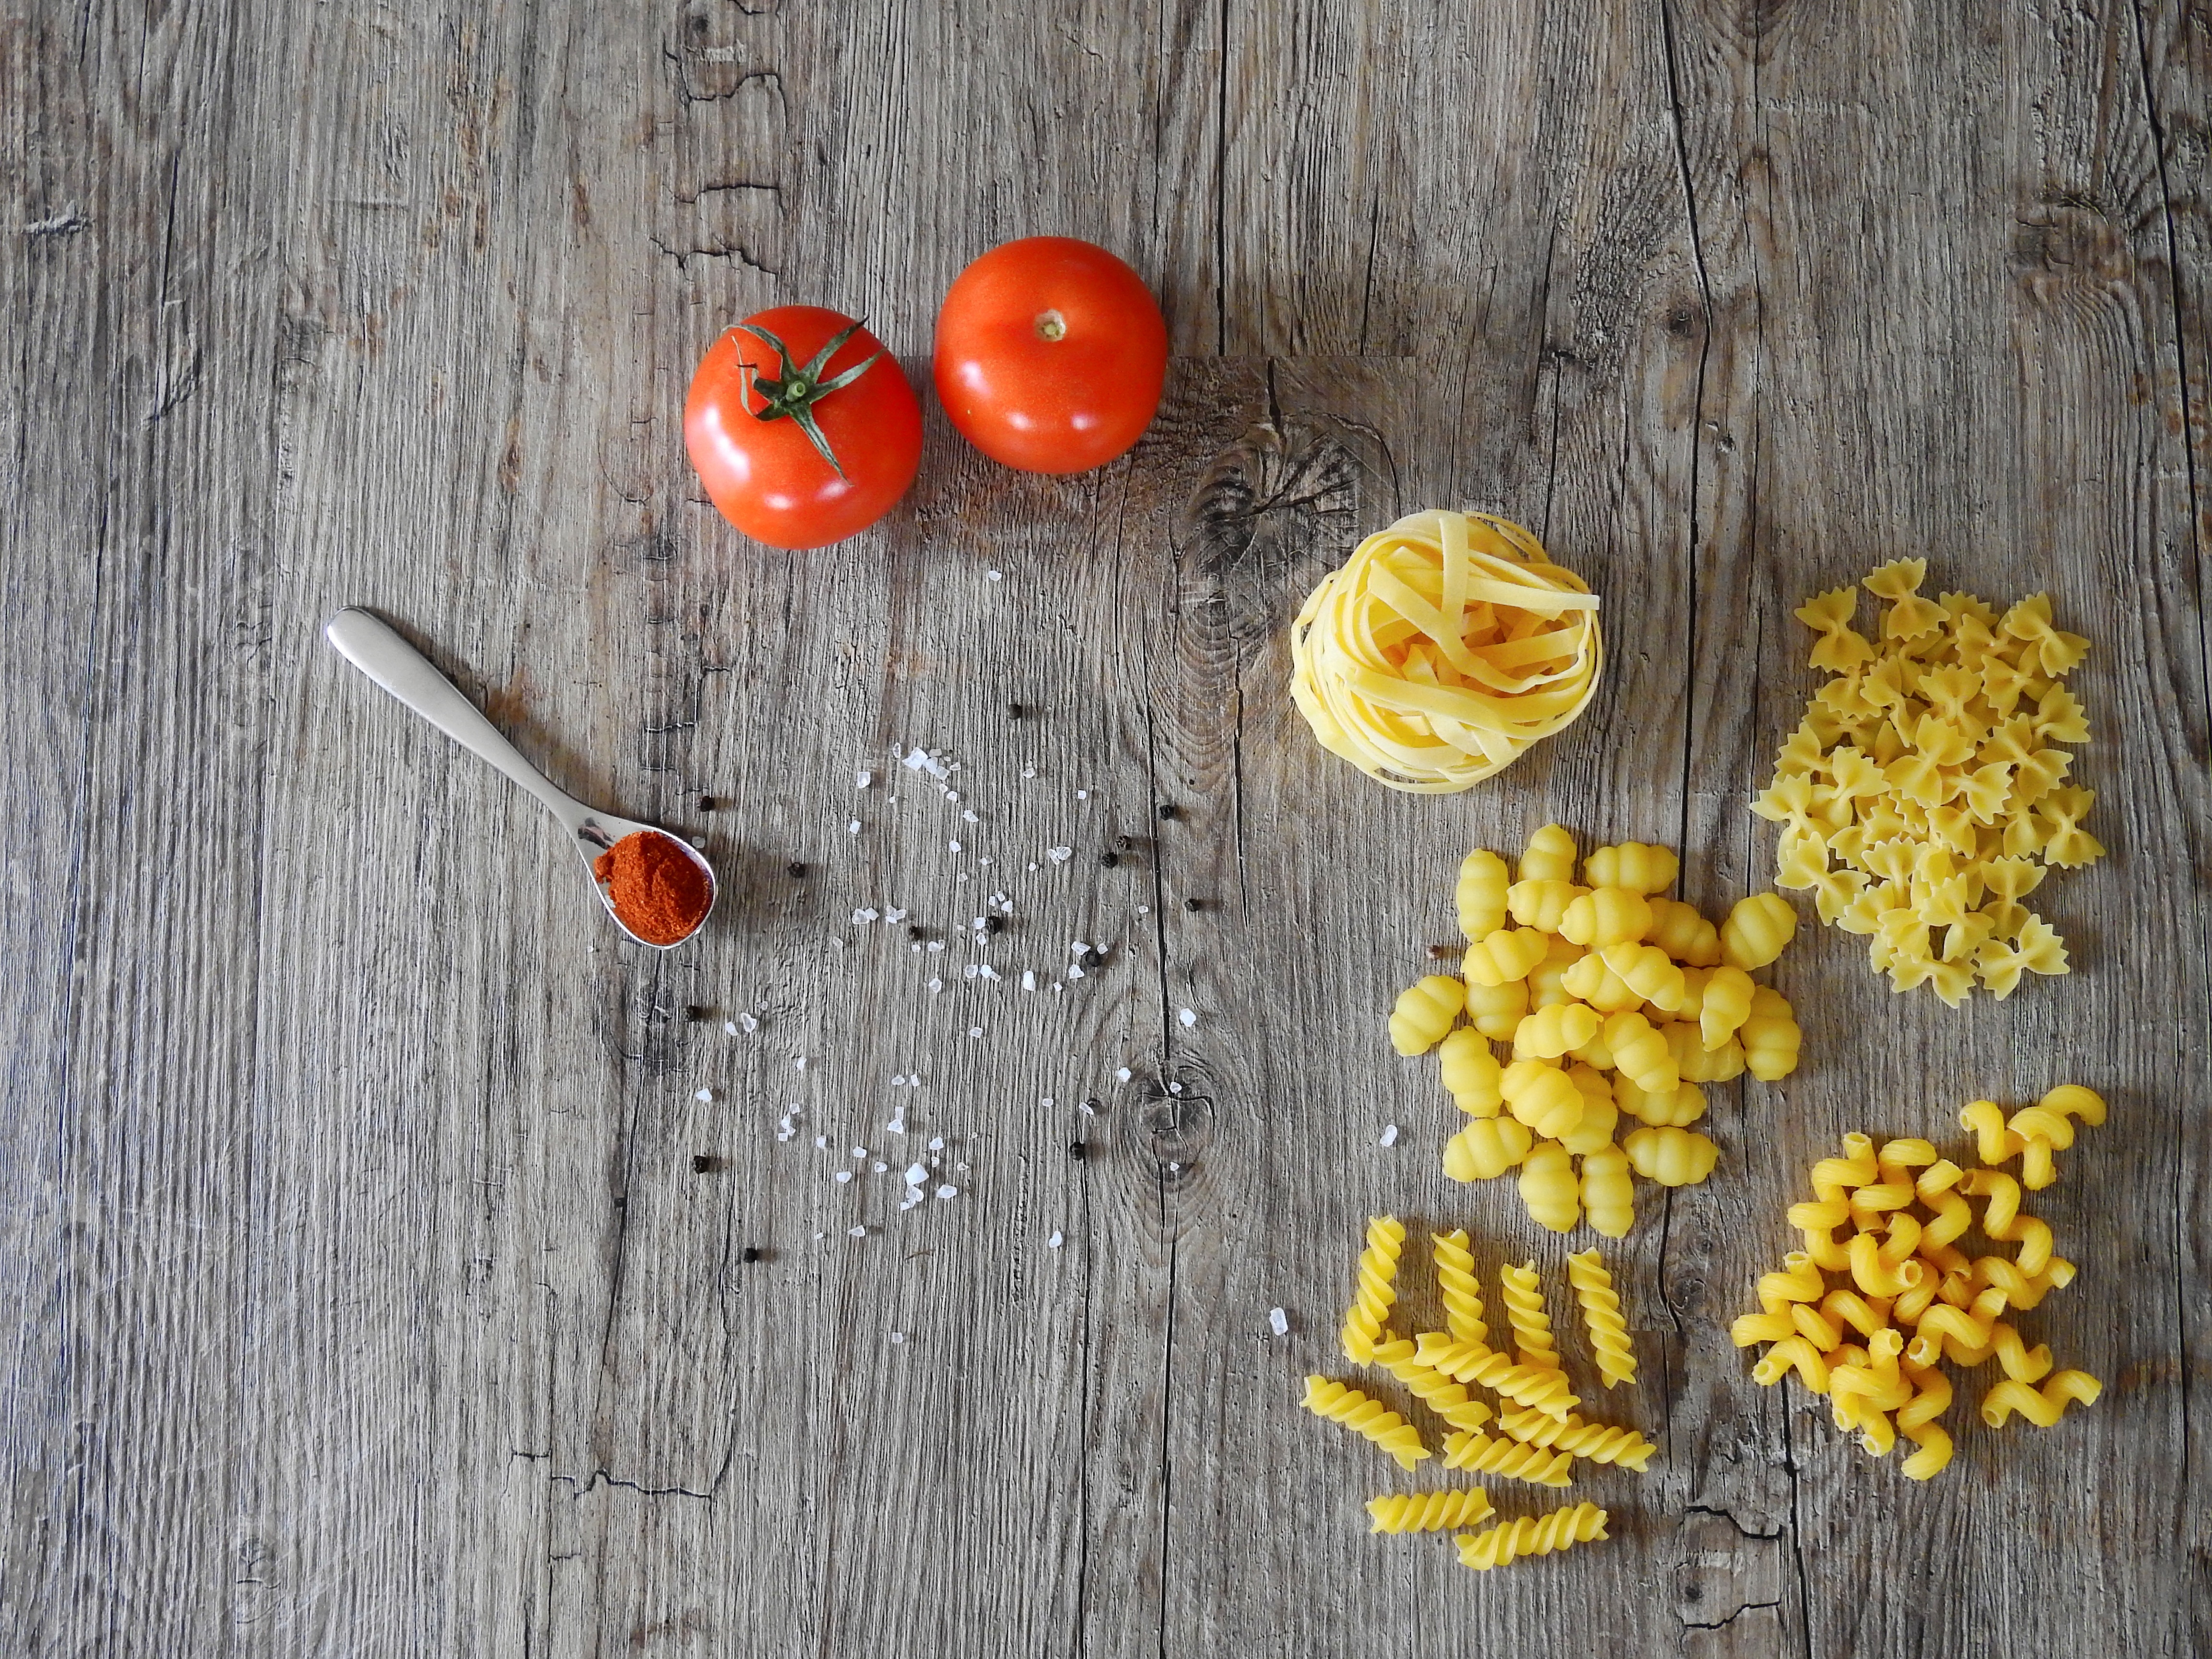
plant, fruit, leaf, flower, meal, food, pepper, produce, vegetable, kitchen, salt, yellow, eat, pasta, cook, tomato, noodles, nutrition, frisch, dine, benefit from, paprika, flowering plant, land plant